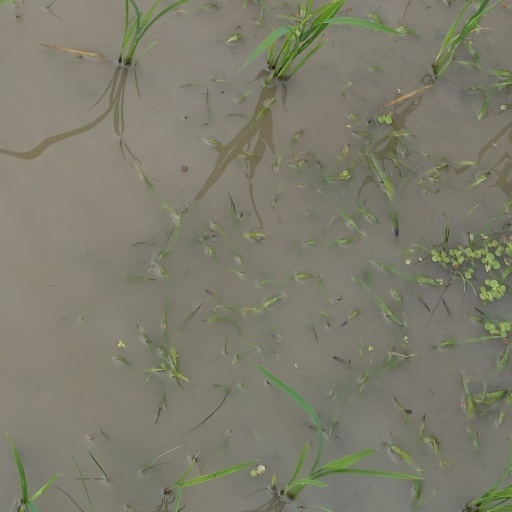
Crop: rice